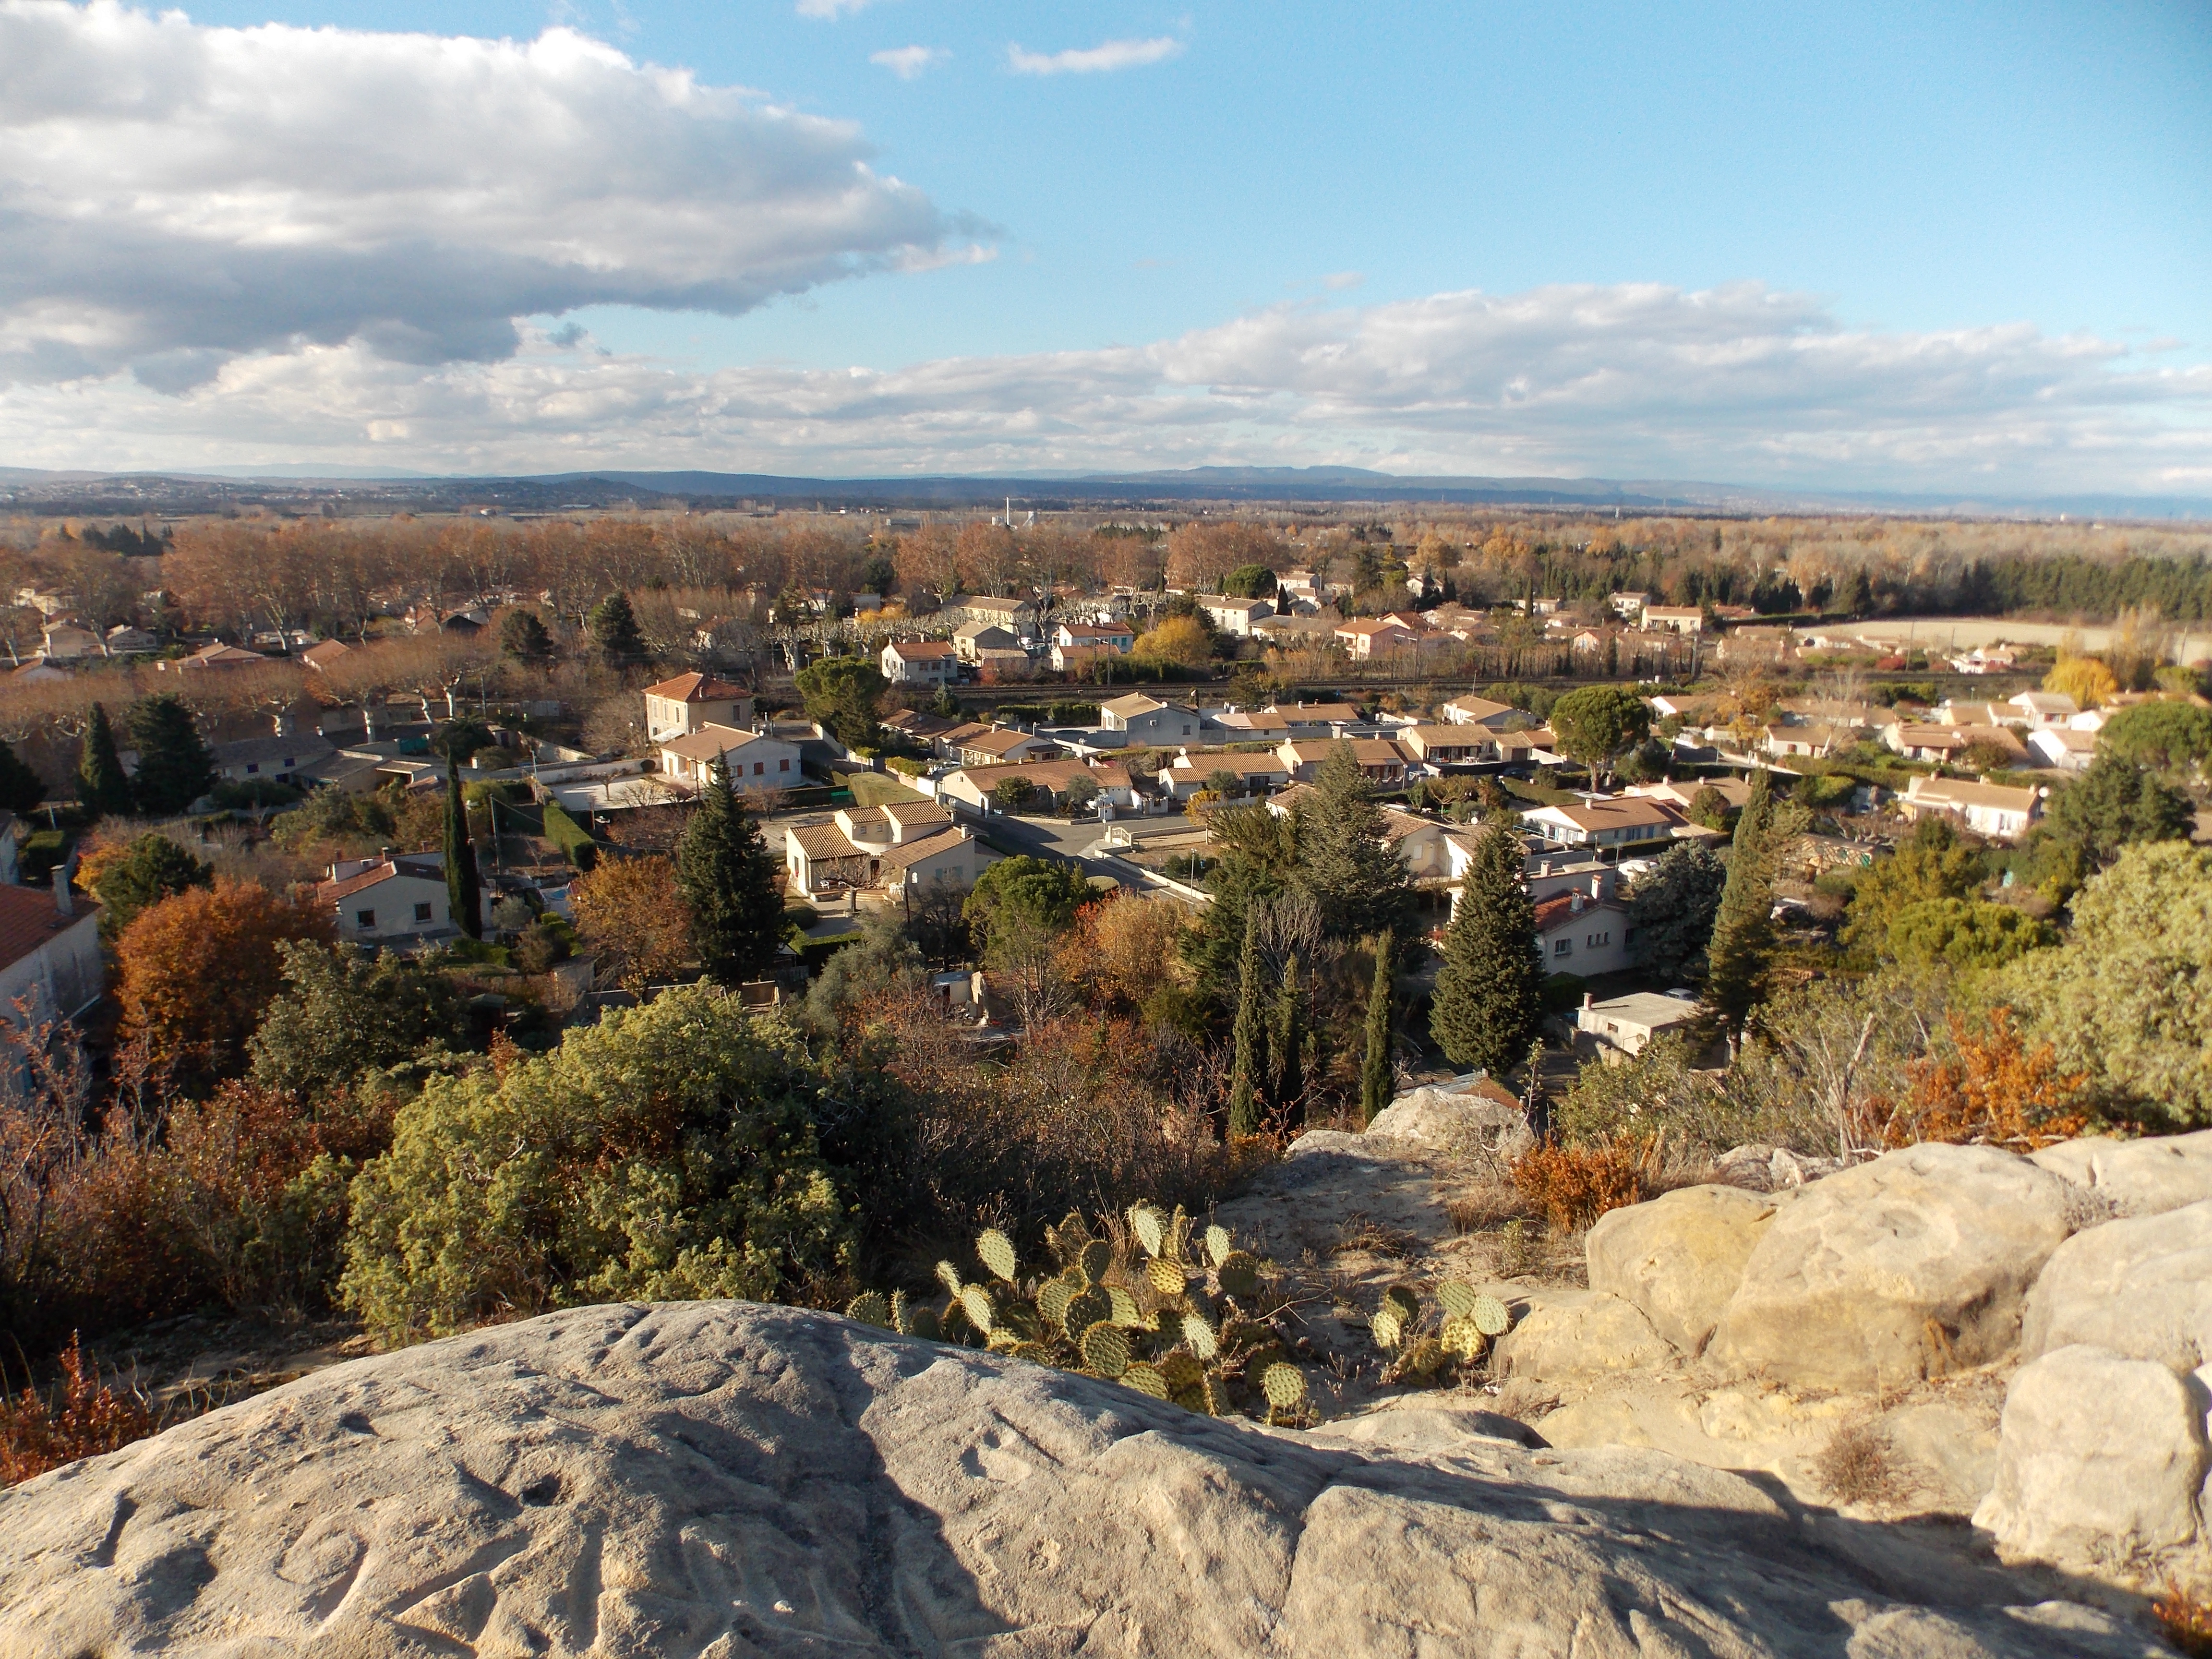
mountain, landscape, tree, cloud, nature, plant, sky, leaf, forest, adventure, walk, path, photography, winter, rural area, village, shrubland, city, rock, plant community, hill